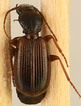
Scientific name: Cymindis neglecta
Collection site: Bartlett Experimental Forest NEON (BART), plot BART_066